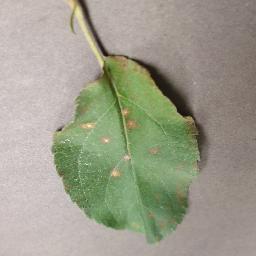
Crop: apple
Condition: cedar_rust